Naftali Tzvi Labin of Ziditshov

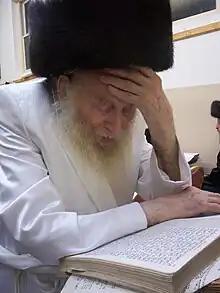
Naftali Tzvi Labin of Ziditshov

Naftali (also spelled Naftula) Tzvi Labin of Zidichov (c. 1916 – March 6, 2009) was the Zidichover Rebbe. He was born in Ziditshoiv, Ukraine, which was then a province of the former Austro-Hungarian Empire, His father was a descendant of Rabbi Zvi Hirsch of Zidichov and one of his successors. He later replanted the movement in London, and then in Brooklyn and Monticello, New York, United States.